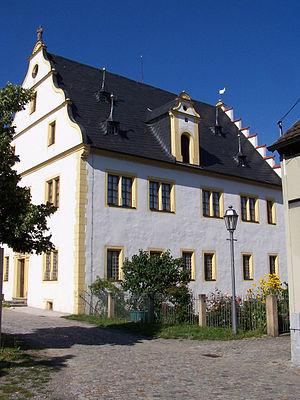
La chartreuse d'Astheim, ou chartreuse de Marienbrück, est une ancienne chartreuse située en Bavière dans le village d'Astheim, non loin du Main, près de Volkach dans l'arrondissement de Kitzingen.